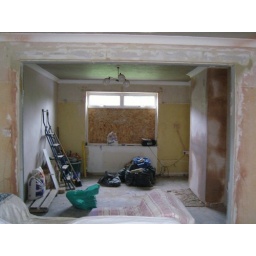
That boarded window and wall below it will be coming out soon and french doors put in. It'll be so light!